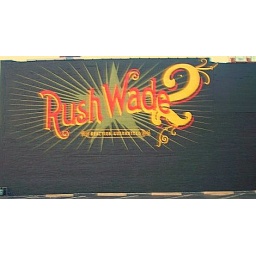
This sign on the side of a building near our hotel in Kansas City